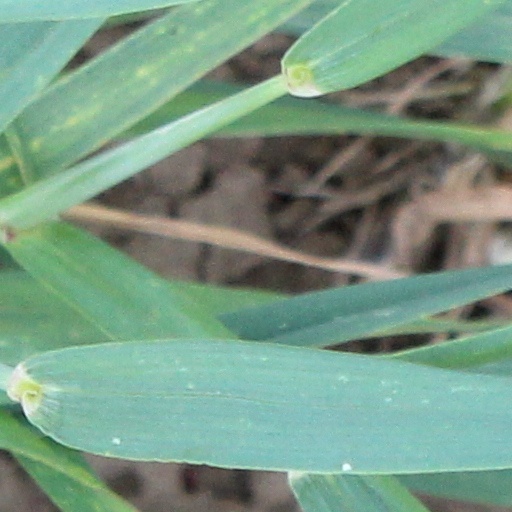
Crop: wheat